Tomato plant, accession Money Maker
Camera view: vertical (180 deg); turntable rotation: 150 degrees
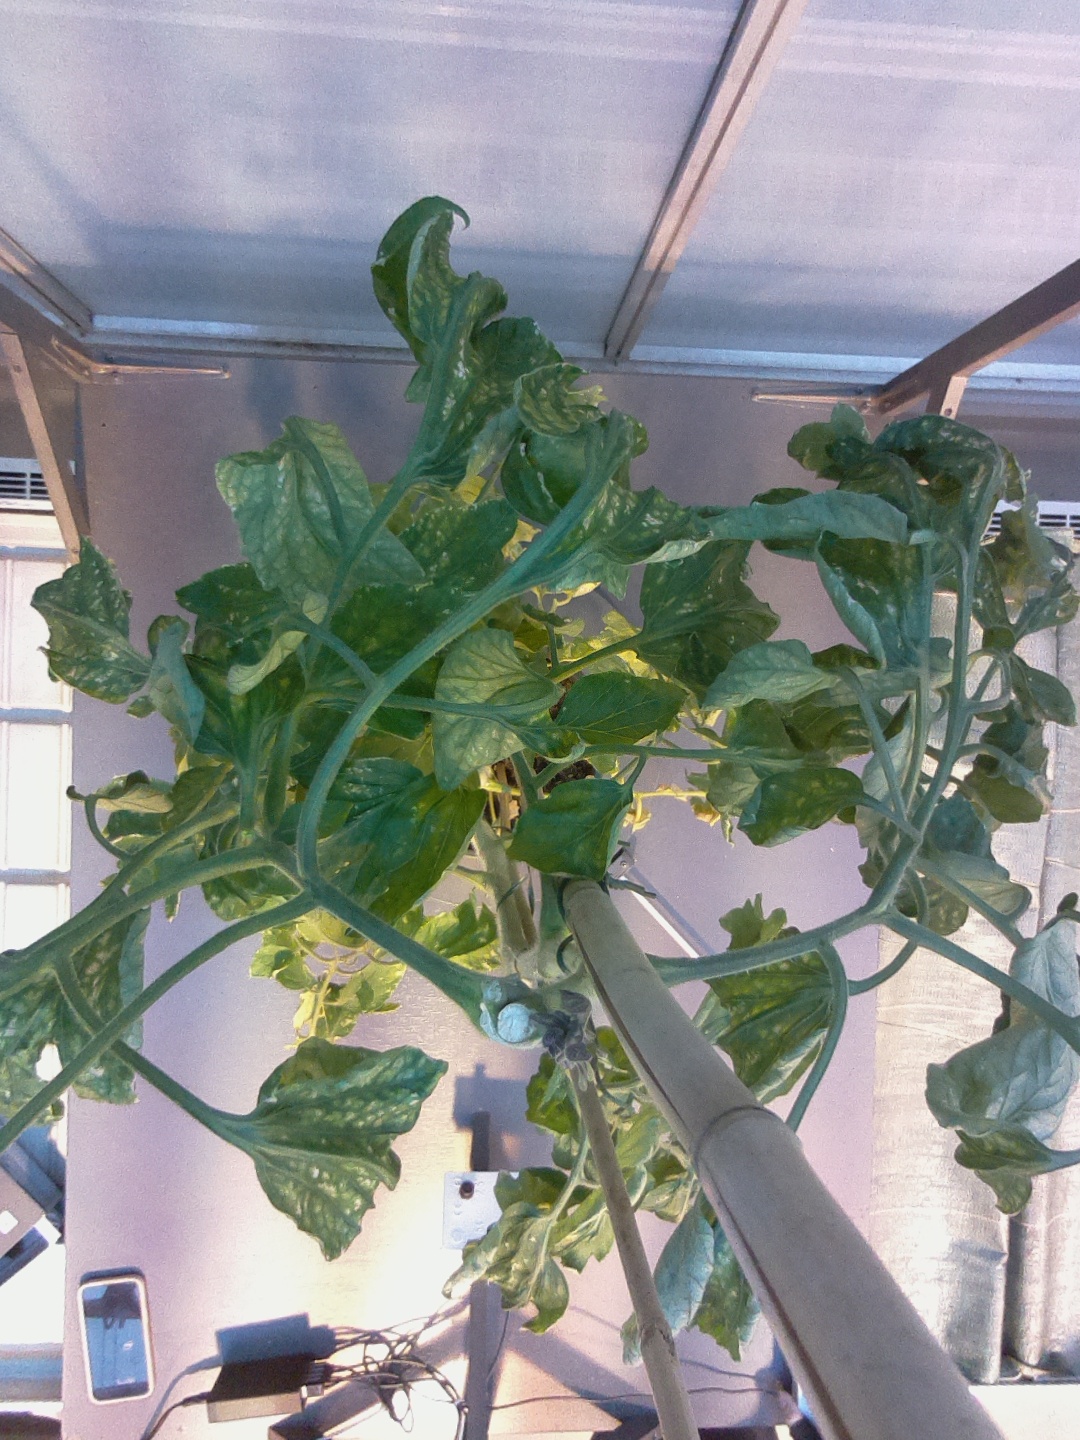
BBCH growth stage 29: 90%-100% Side shoots formed